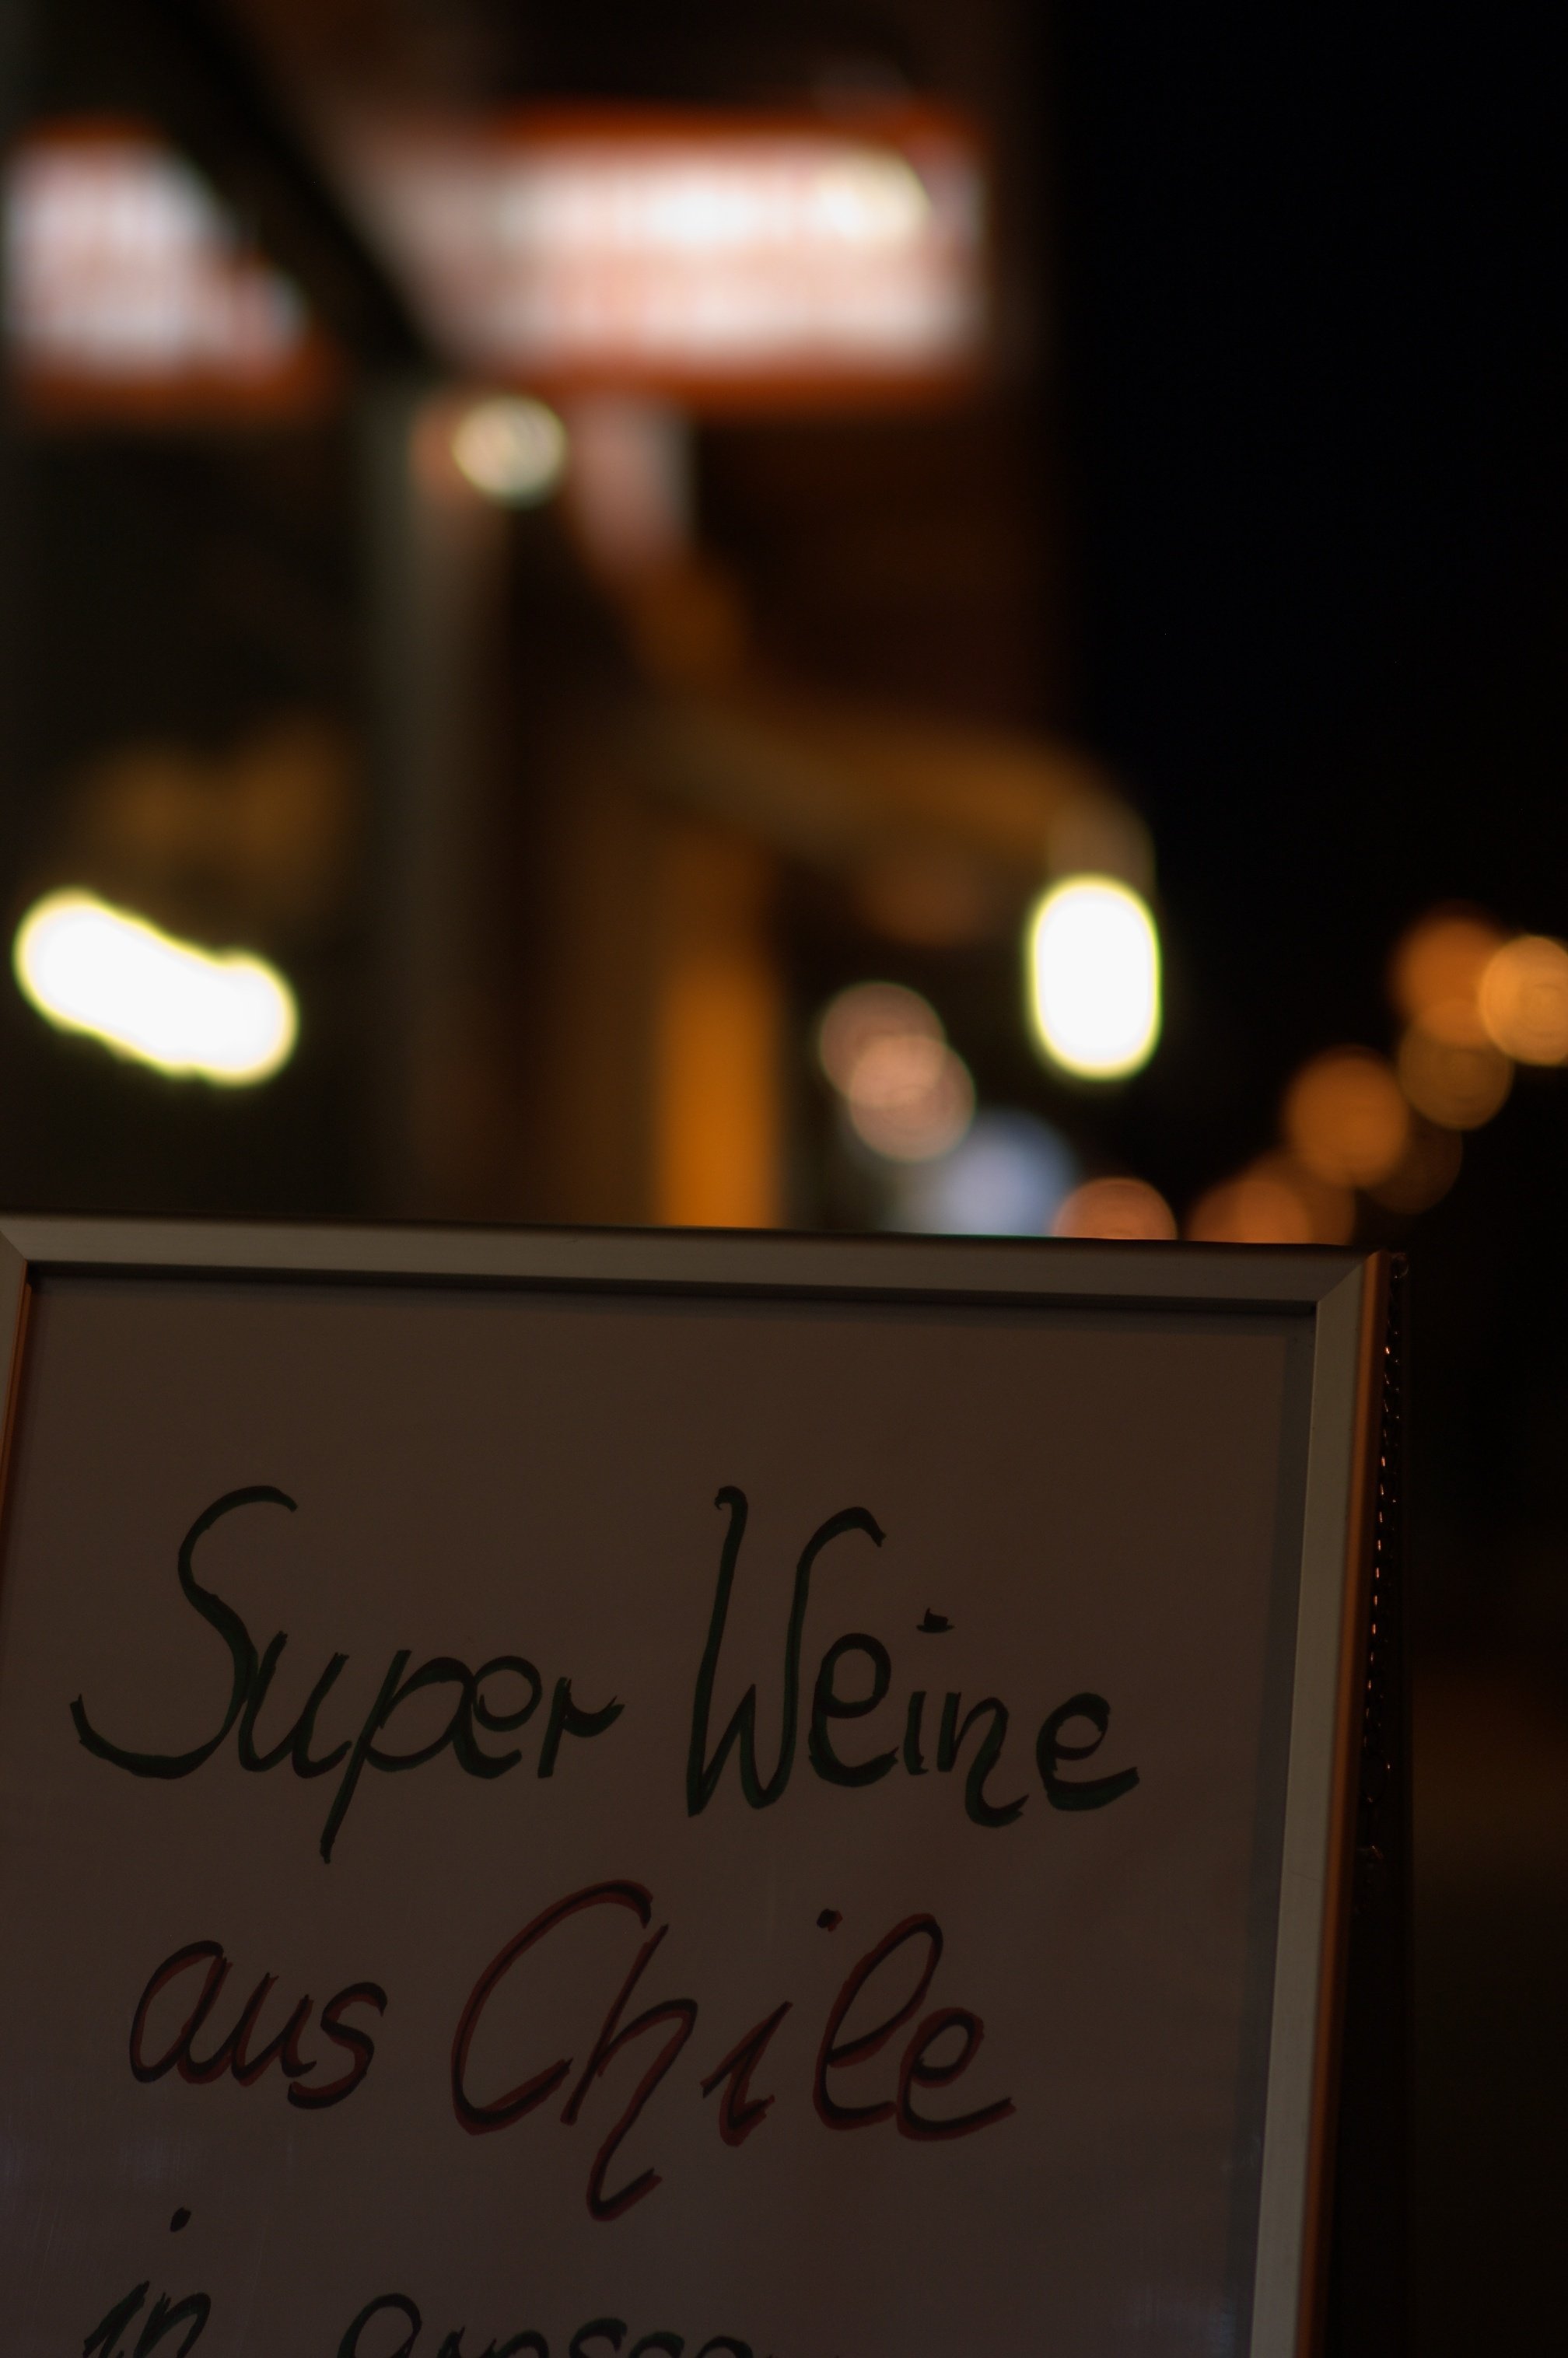
light, bokeh, darkness, black, lighting, rawtherapee, germany, deutschland, berlin, walimex, samyang, pentax, 85mm, shape, bokehlicious, emotion, lenstagged, steffenzahn, k100d, justpentax, iamflickr, pankow, 85mmf14, walimex85mm, walimexpro8514if